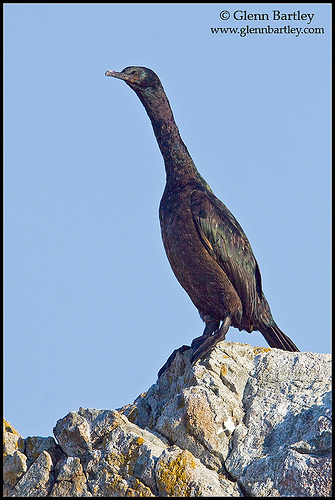
the bird has a small bill that is black and a brown breast.
this bird has a brown mottled appearance with a long neck and wide black feet.
a very large dark colored bird with a very long neck
this bird has a speckled belly and breast with a long neck and long hooked bill.
this brown, mottled bird has a very long neck in proportion to its body.
this particular bird has a long neck and brown belly
this bird has wings that are black and has a long becka large mostly black bird with a long neck, small head and hooked beak, a long oval shaped body, and large webbed feet.
this bird has a black bill and a long, black throat and black wings flecked in greyish-brown spots.
this bird is all black and has a long, pointy beak.
Species: Pelagic Cormorant